New York State Route 46

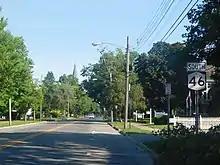
NY 46 south in Oneida

Continuing further into Oneida, NY 46 changes names at NY 5 to Main Street, becomes city-maintained, crossing east of Allen Park and enters a residential section of Oneida, passing blocks of homes. Approaching the center of the city, NY 46 reaches a junction with NY 365A (Lenox Avenue) and becomes the main north–south city street through Oneida. Just north of East Railroad Street, NY 46 turns northwest, becoming North Main Street as it crosses through the northern reaches of the city. The route passes west of Veterans Memorial Park and the Northside Shopping Center before crossing over tracks owned by CSX Transportation. The route becomes state maintained once more past Furnace Avenue. Less than a mile north of the tracks, NY 46 crosses under, but does not interchange with, the New York State Thruway (I-90).